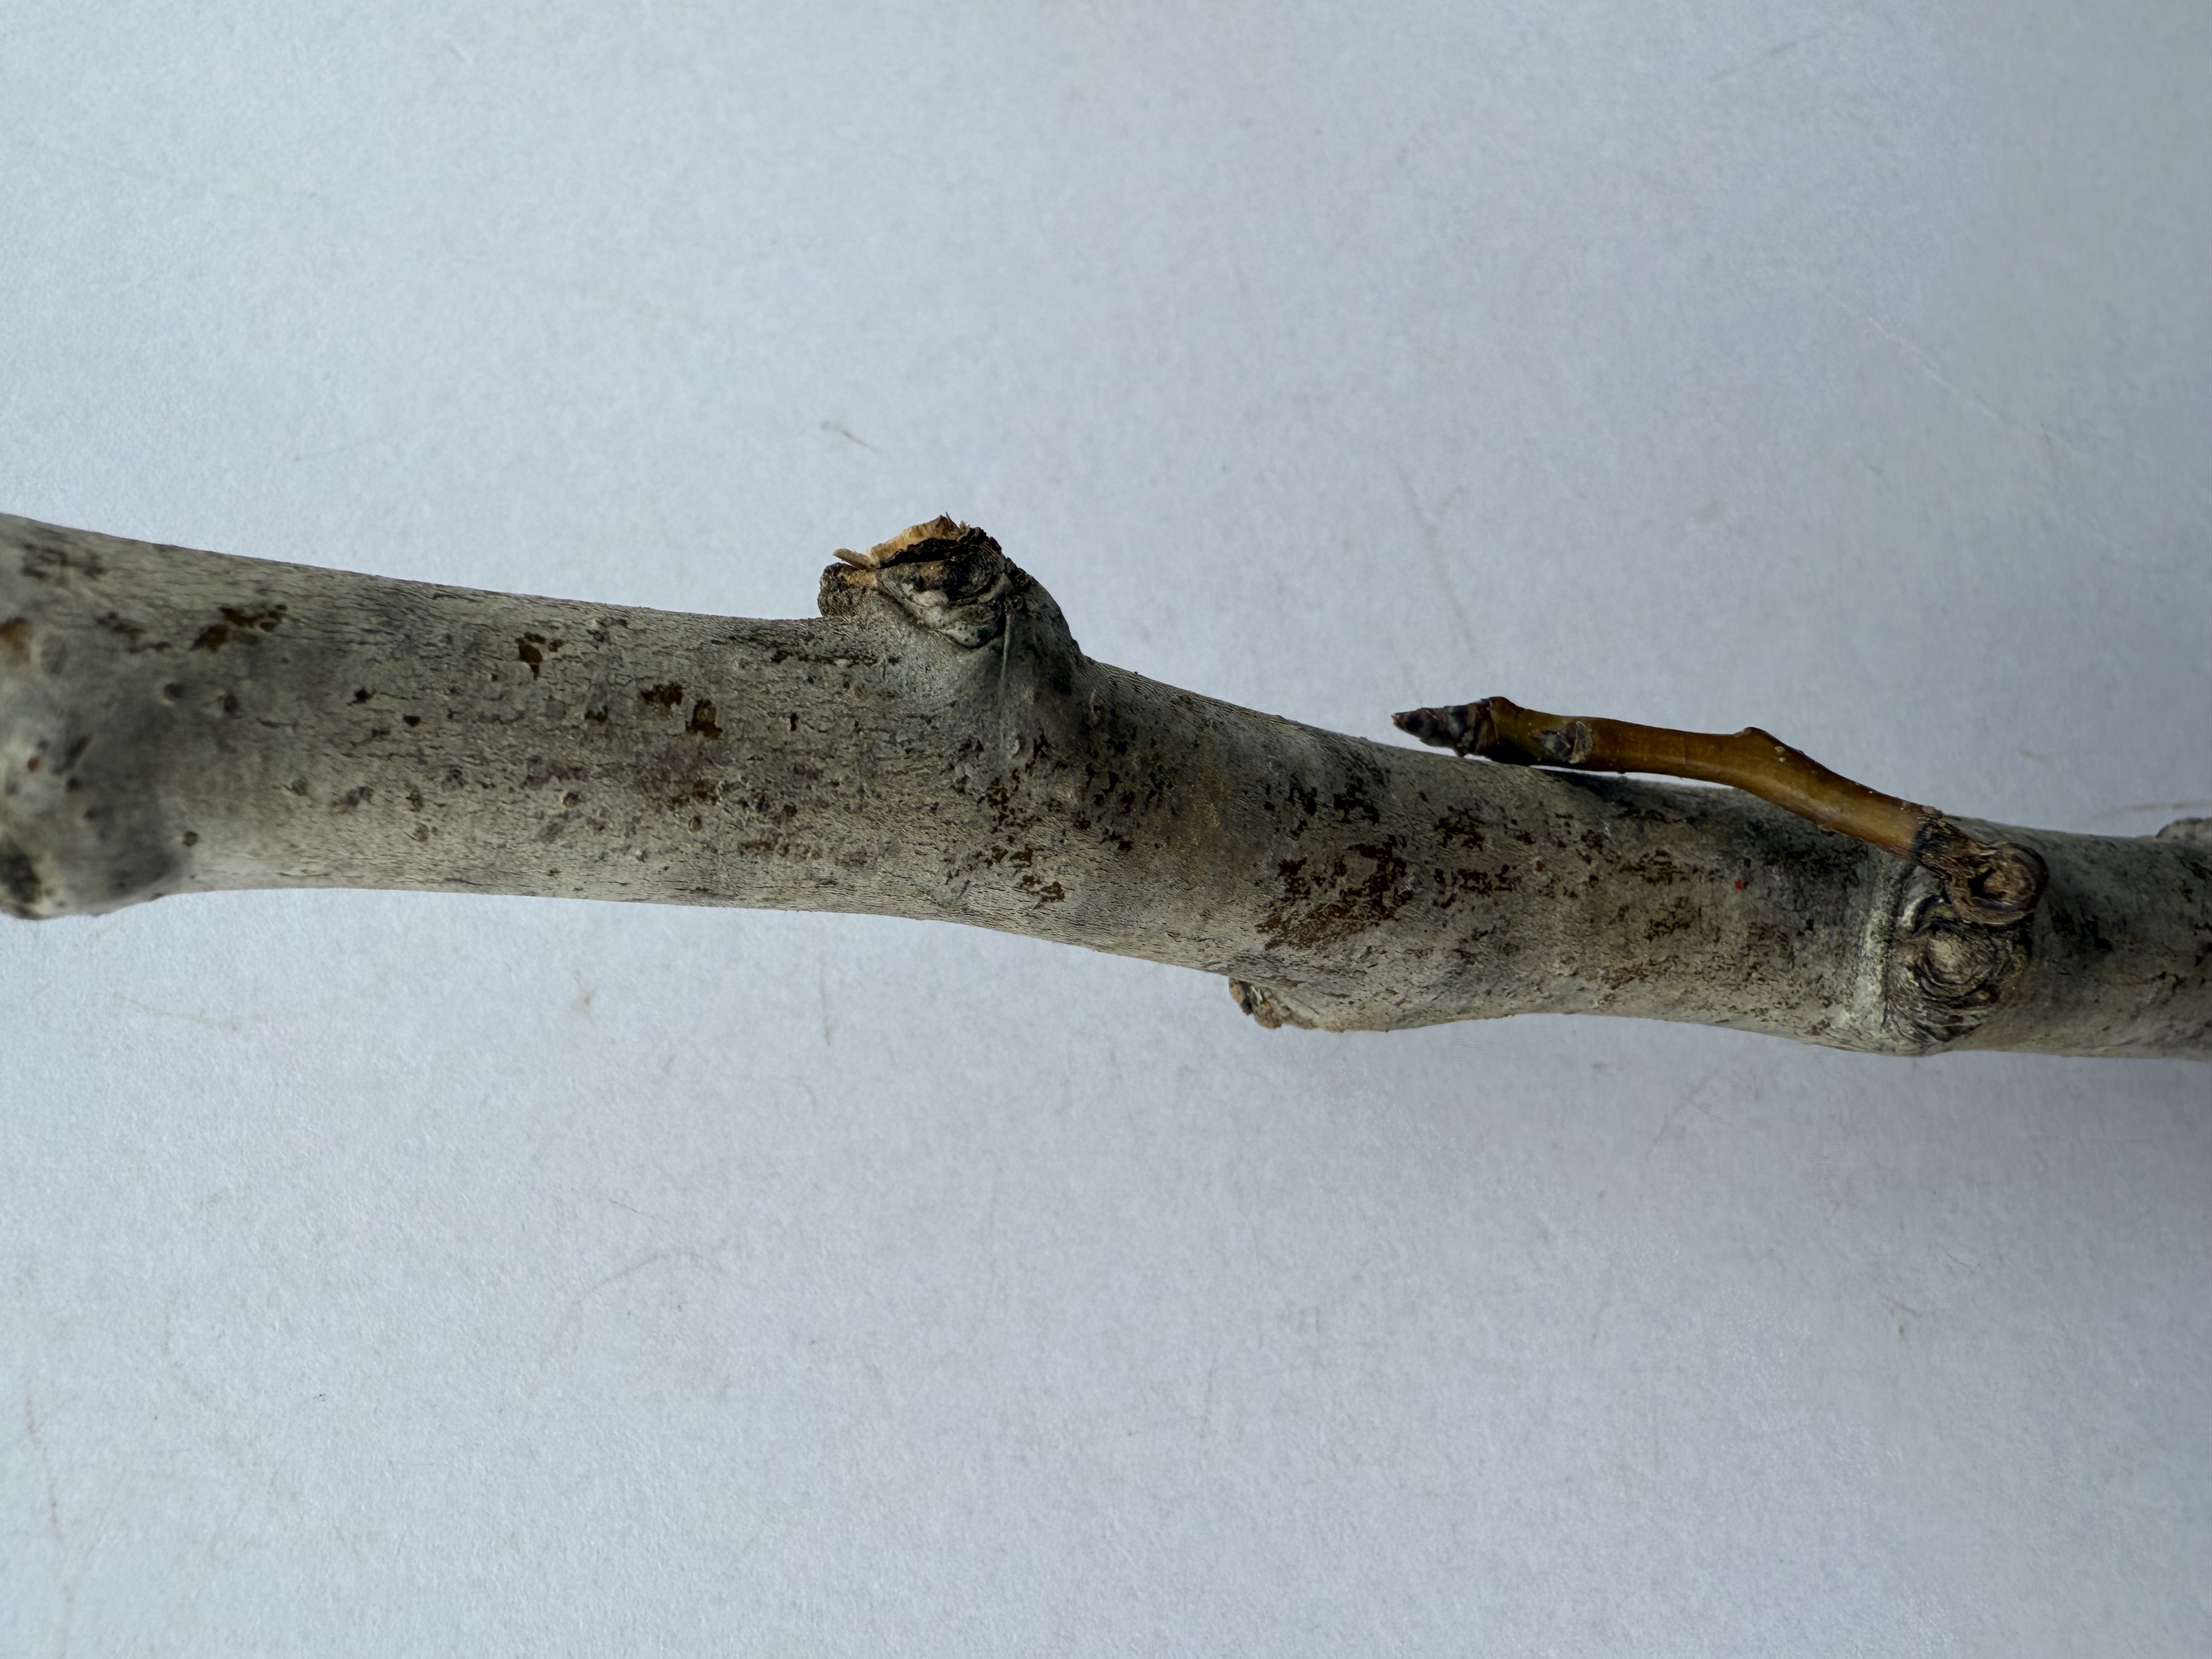
Variety: Santa Maria Pear